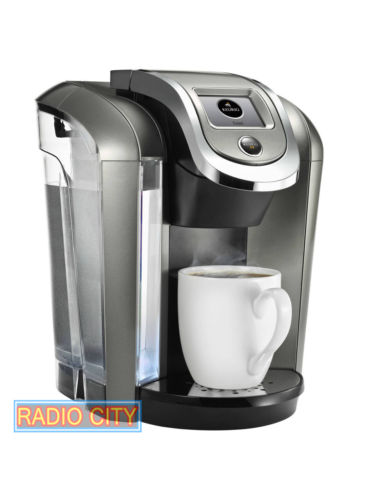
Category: coffee maker